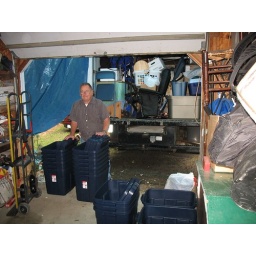
Time to unload the truck and put everything in $300 worth of plastic bins...